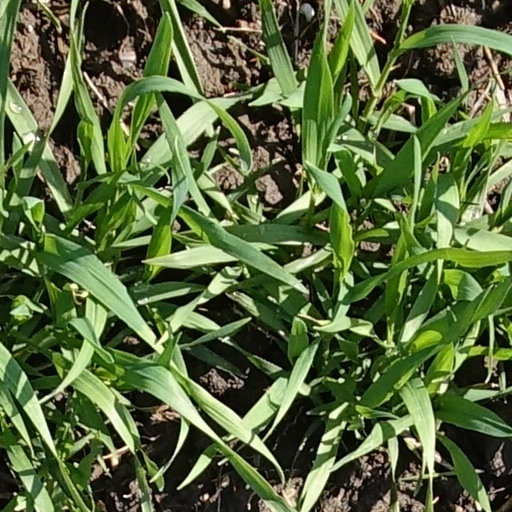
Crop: wheat